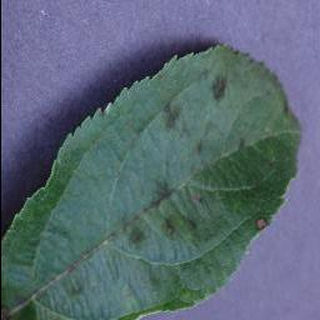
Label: apple_apple_scab